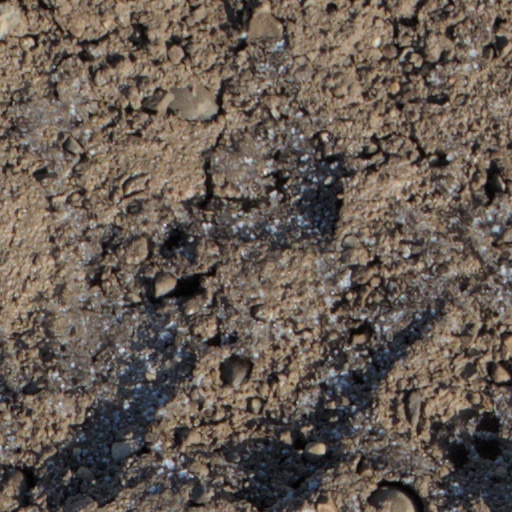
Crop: wheat